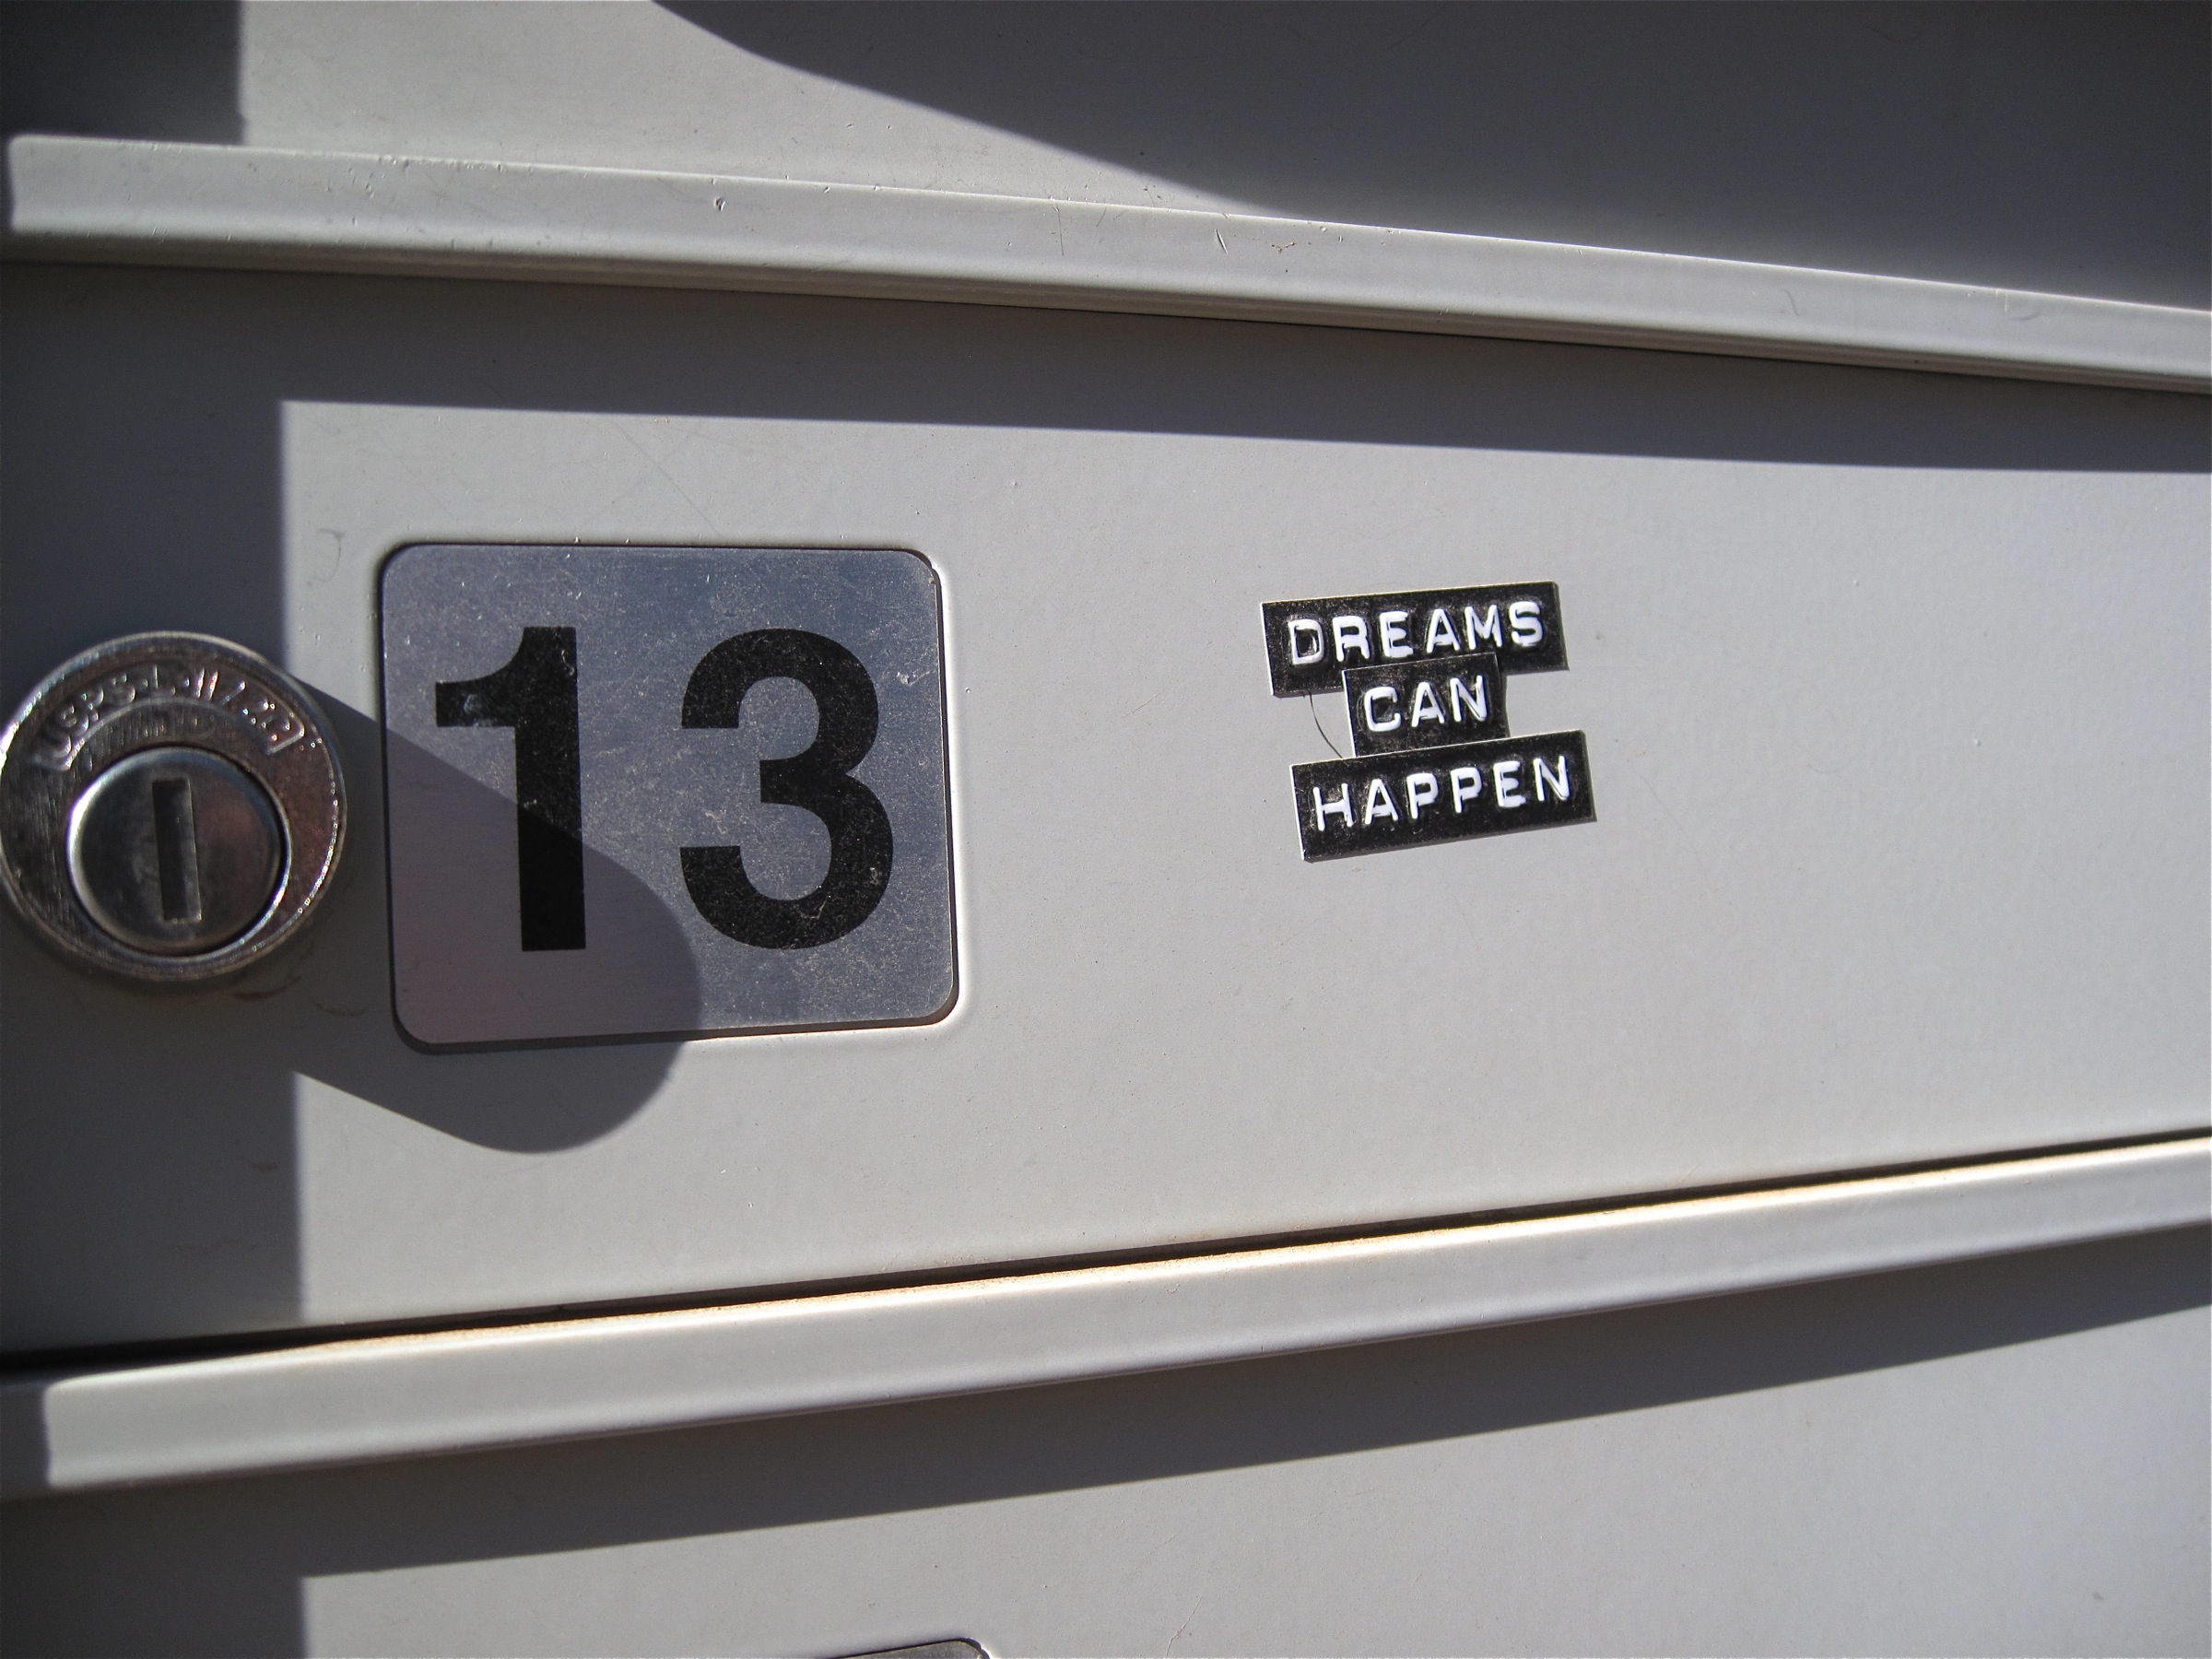
number, sign, signage, bumper, brand, 2009365, automotive exterior, vehicle registration plate